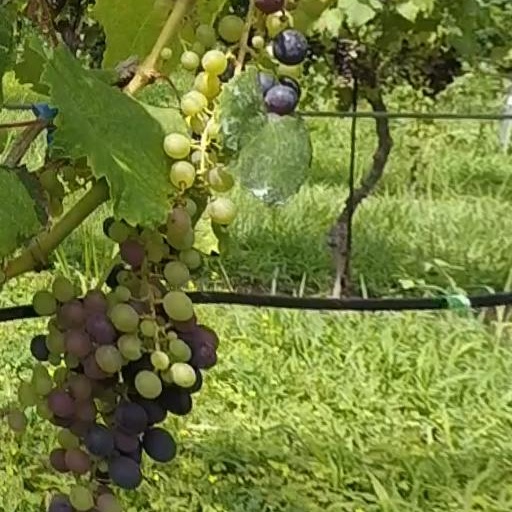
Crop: grape